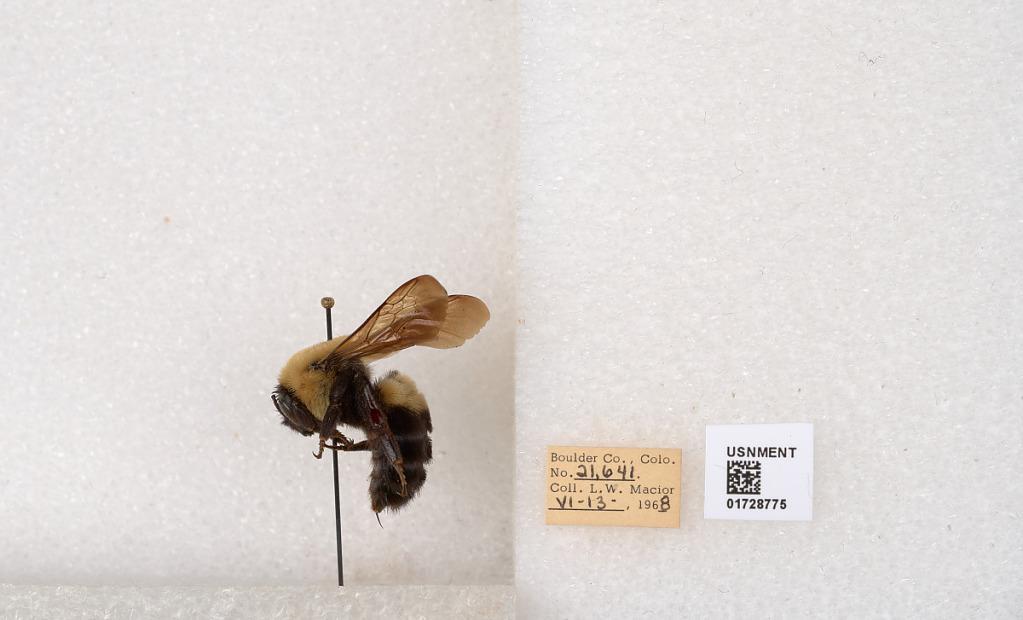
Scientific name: Bombus (Separatobombus) griseocollis (De Geer)
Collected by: L. Macior
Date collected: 1968-6-13
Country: United States
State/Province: Colorado
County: Boulder
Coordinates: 40.0925, -105.358